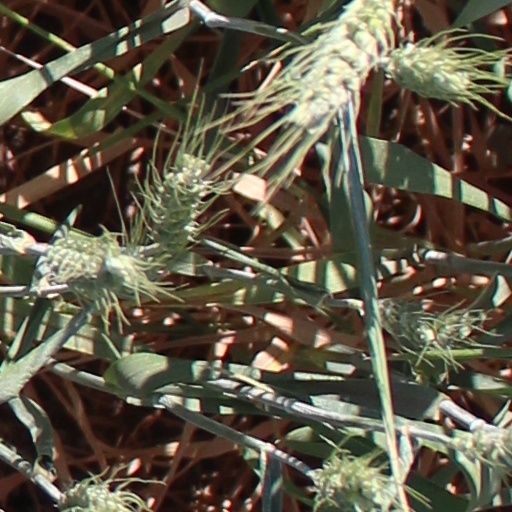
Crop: wheat